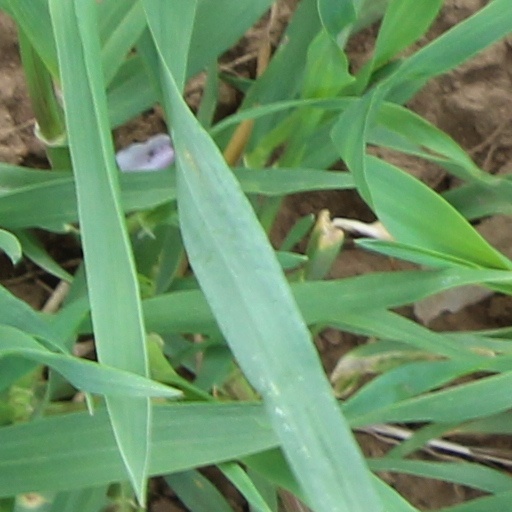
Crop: wheat